Republican insurgency in Afghanistan

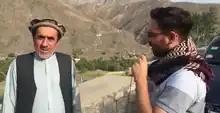
Iranian media interviewing an NRF fighter, 11 September 2021

On 3 September, the Taliban claimed to have captured Panjshir valley, however these claims were described as lies and propaganda by the local resistance leaders such as Saleh as well as international spectators. A NRF spokesperson stated that the situation was "difficult", but also that a Taliban push into the valley had resulted in the encirclement of a few hundred Taliban fighters. By the following day, heavy fighting was confirmed to be still continuing in the valley, with Paryan District reportedly being contested. An Italian medical aid organisation operating in the area confirmed that the Taliban had advanced up to Anaba; the Taliban claimed to have seized the districts of Khenj and Unabah. The NRF countered by claiming that they had managed to encircle even more Taliban troops, now numbering thousands, at Khawak Pass and Dashte Rewak.